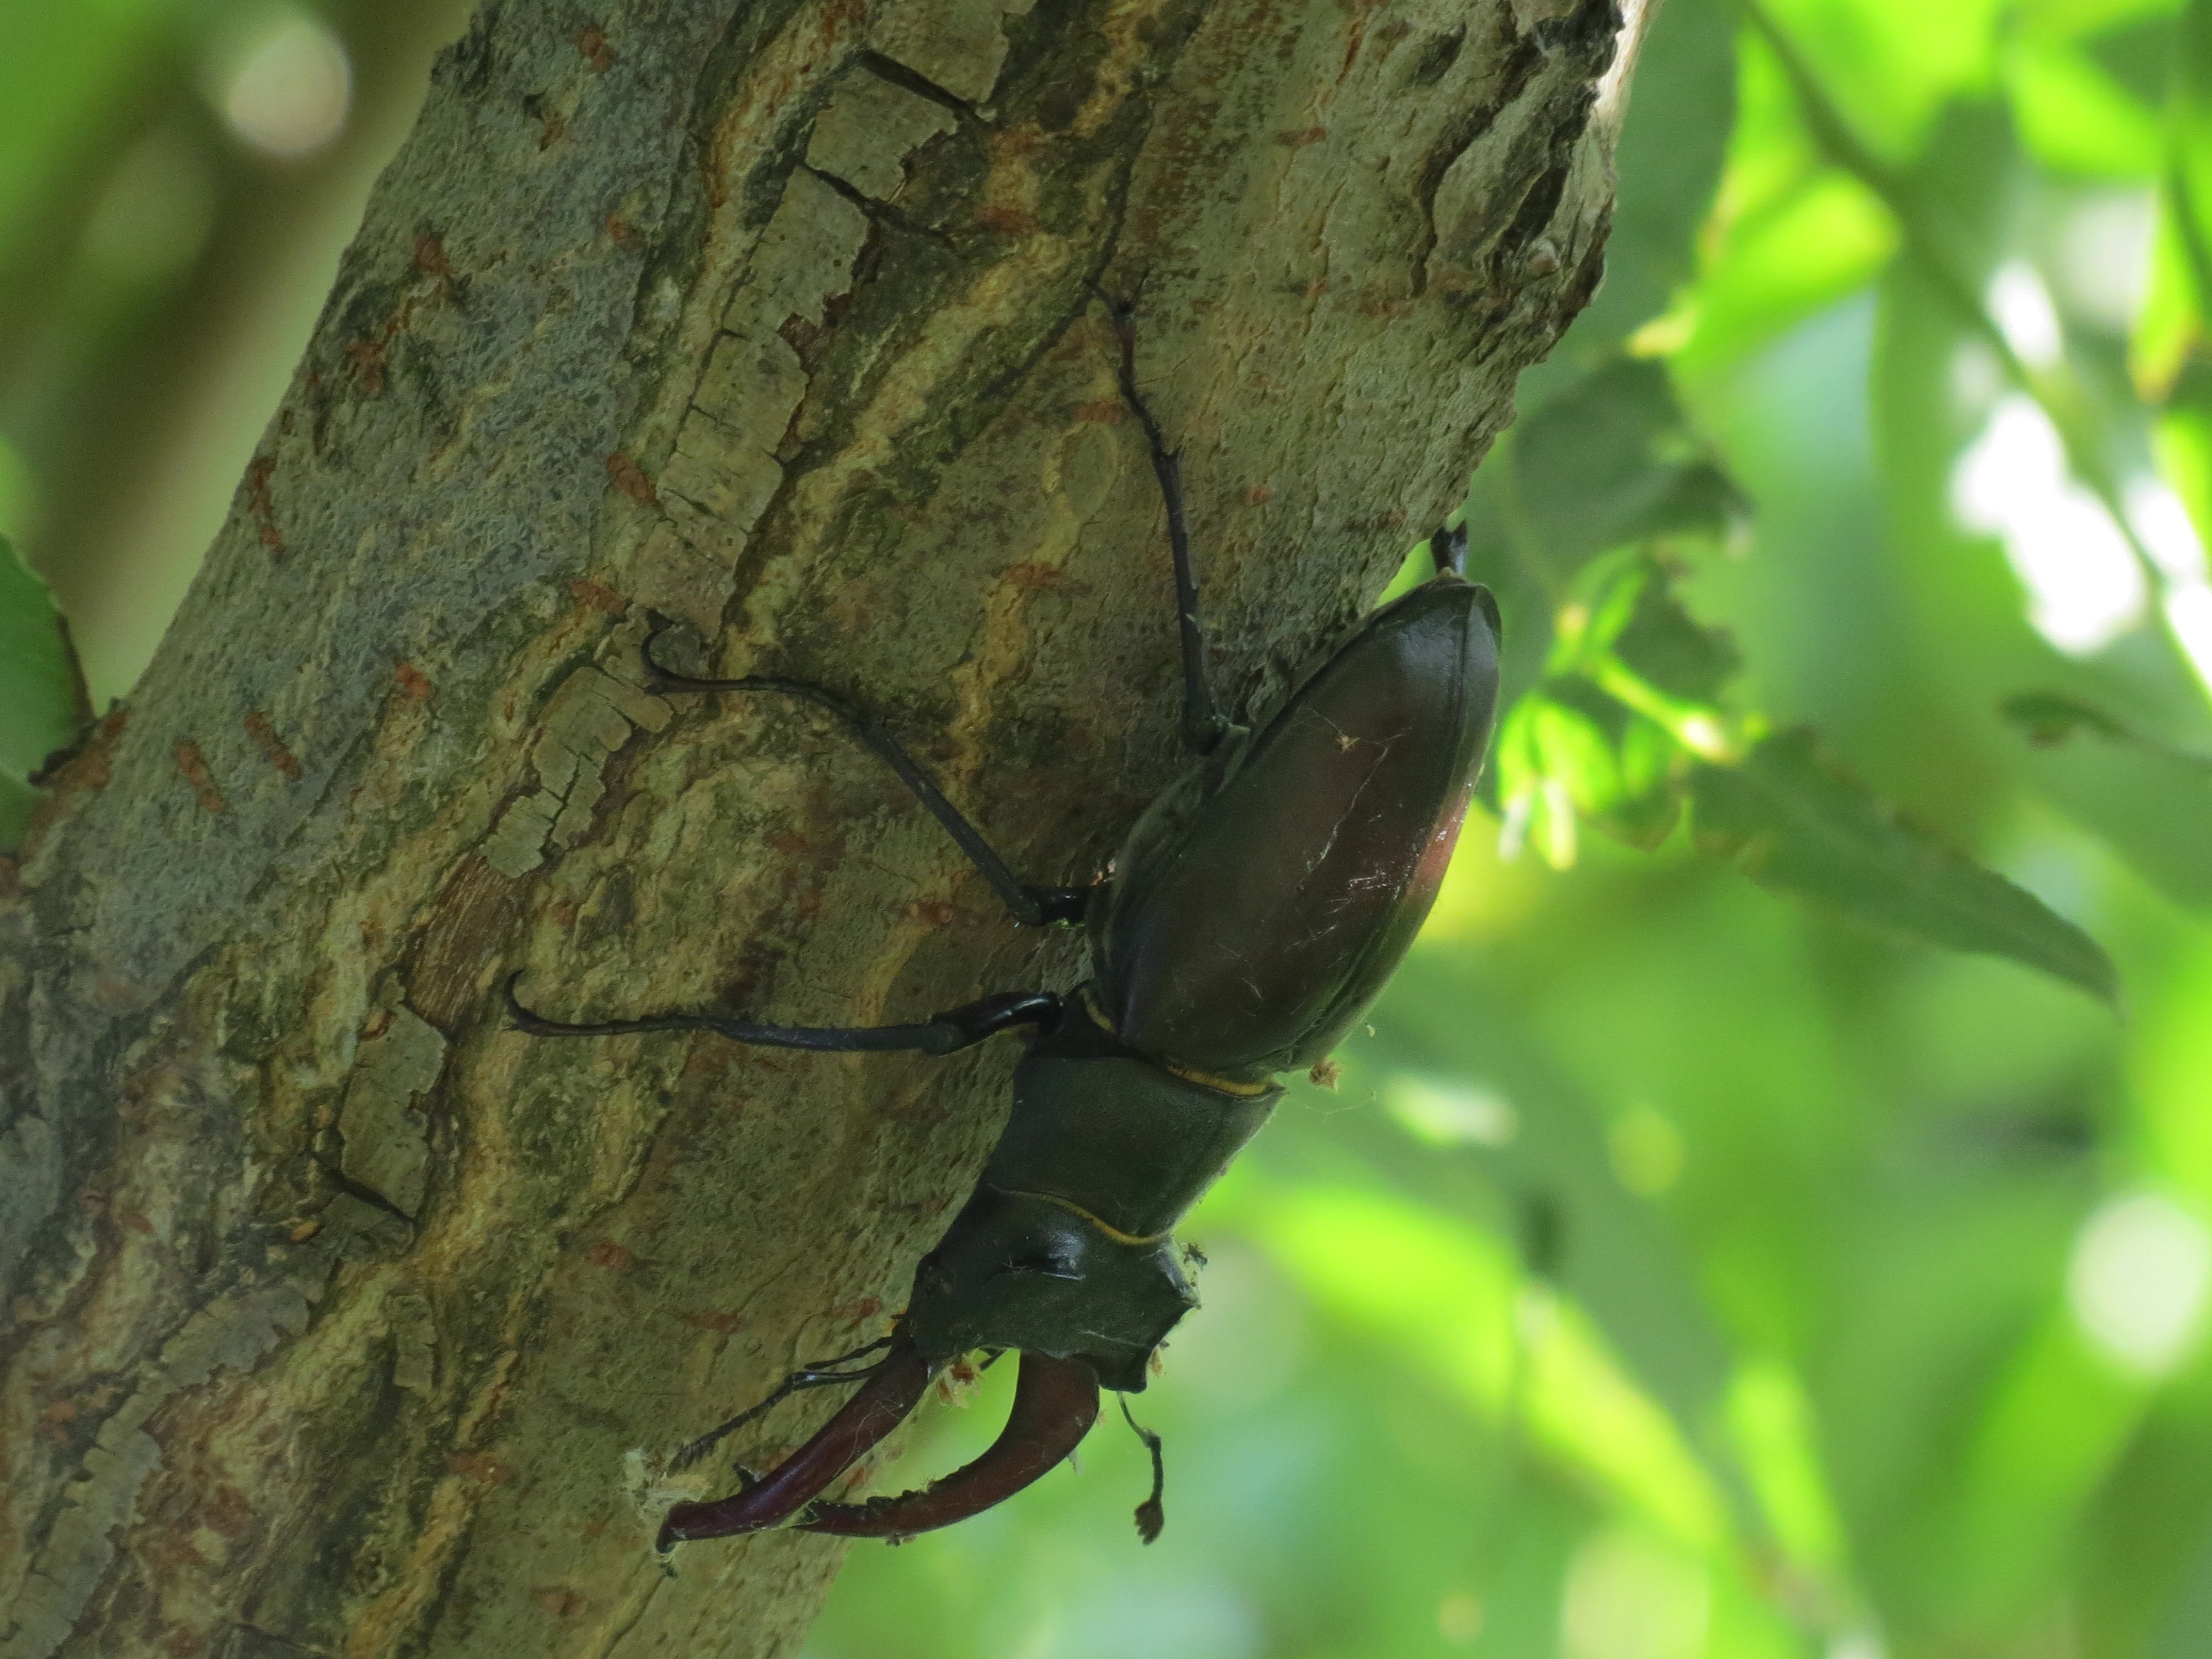
tree, nature, branch, leaf, wildlife, green, insect, fauna, invertebrate, close up, beetle, macro photography, cicada, true bugs